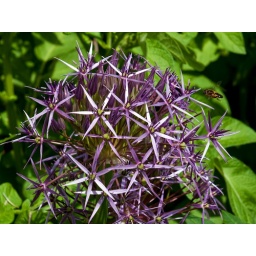
Purple flower closeup with flying wasp howering above